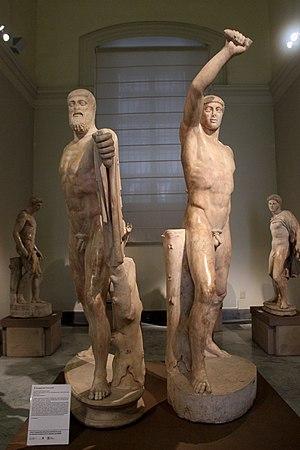
Harmodios et Aristogiton, tous deux morts en -514, sont les Tyrannoctones, assassins du tyran athénien Hipparque.
Un kouros, est une statue de jeune homme, durant la période archaïque de la sculpture grecque.